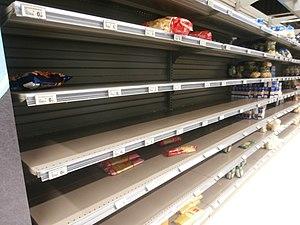
il n'y a plus de pâtes